Stomiiformes

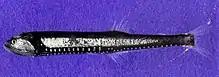
Elongated Bristlemouth, "Gonostoma elongatum"(Stomioidei: Gonostomatidae)

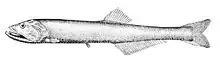
"Yarrella blackfordi"(Phosichthyoidei: Phosichthyidae)

The Stomiiformes have also been considered close relatives of the Aulopiformes. The latter are otherwise placed in a monotypic superorder "Cyclosquamata" but also appear to be quite close to the Protacanthopterygii indeed. The relationships of these – and the Lampriformes or Myctophiformes, which are also usually treated as monotypic superorders – to the taxa mentioned before is still not well resolved at all, and regardless whether one calls them Protacanthopterygii "sensu lato" or Euteleostei, the phylogeny of this group of moderately-advanced Teleostei is in need of further study.